Alex Beard (arts manager)

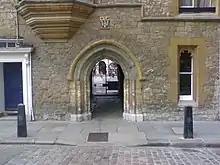
Westminster School

He was educated at Manchester Grammar School, Westminster School and King's College London (BA, Classics).